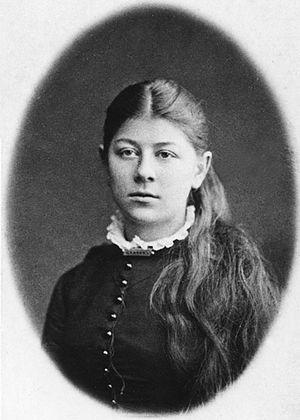
Maria Pavlovna Tchekhova, dite Macha, née le 19 août 1863 à Taganrog et morte le 15 janvier 1957 à Yalta, est la sœur de l'écrivain Anton Tchekhov. Elle se consacra à la mémoire de son frère.